Arizona Chamber of Commerce and Industry

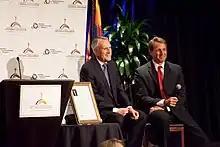
Senator Jon Kyl and then Congressman Jeff Flake speaking at the annual Update from Capitol Hill Luncheon where Senator Jon Kyl was presented the 2012 Milton Friedman Award

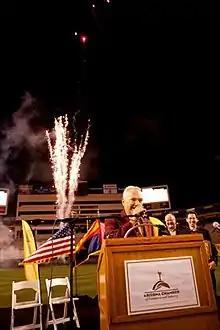
Retired ASU Football Head Coach Frank Kush accepts the 2011 Arizona Heritage Award presented by the Arizona Chamber.

In 2009, the Arizona Chamber Foundation was established in order to provide more detailed policy analysis on legislative issues. The Arizona Chamber Foundation is a 501(c)(3) non-partisan, educational and research foundation. The Foundation produces research studies on Arizona public policy in an effort to inform policy makers, business leaders, and the general public. The mission of the Arizona Chamber Foundation is to be a resource for research and analysis on public policy issues that impact Arizona's business environment with a focus on the core drivers of economic prosperity. Many of the Arizona Chamber Foundation's recommendations have gone on to become law.